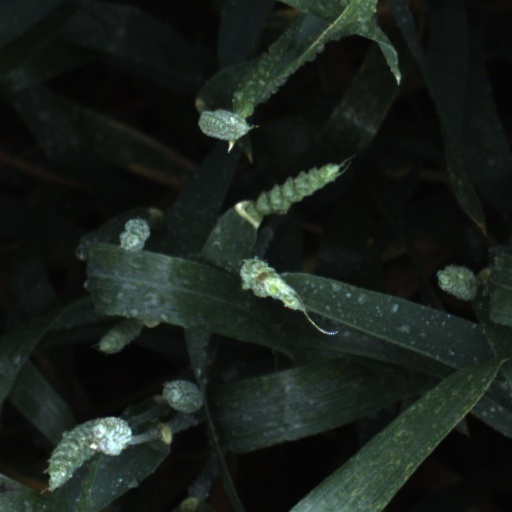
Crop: wheat